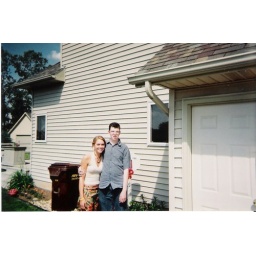
Bob cannot contain his anger towards the other kid with glasses when he has girls hanging all over him.